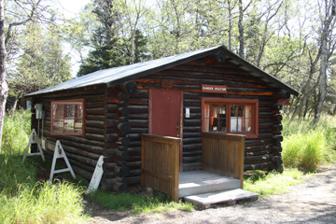
Building: Brooks Camp Boat House
Country: United States of America
Year built: 1959
Historic place in Alaska, United States United States historic place Brooks Camp Boat House U.S. National Register of Historic Places Location Brooks Camp , Katmai National Park and Preserve Nearest city King Salmon, Alaska Coordinates 58°33′24″N 155°46′43″W / 58.55667°N 155.77861°W / 58.55667; -155.77861 Area less than one acre Built 1959 Architect National Park Service MPS Tourism and Early Park Development Resources of Katmai National Park and Preserve NRHP reference No. 10000071 Added to NRHP March 15, 2010 The Brooks Camp Boat House is a historic boathouse at Brooks Camp , a major visitor site in Katmai National Park and Preserve , located on the Alaska Peninsula of southwestern Alaska .  The boat house is a simple rectangular log structure with large double-leaf door on the water side, and a door and window on the land side.  It was built in 1959 by the National Park Service , and is the second building built in the park by the Park Service.  It is used as a ranger station. The building was listed on the National Register of Historic Places in 2010. See also National Register of Historic Places listings in Lake and Peninsula Borough, Alaska National Register of Historic Places listings in Katmai National Park and Preserve References